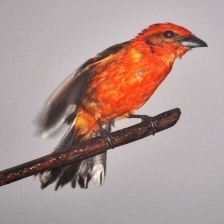
Species: FLAME TANAGER
Scientific name: PIRANGA BIDENTATA